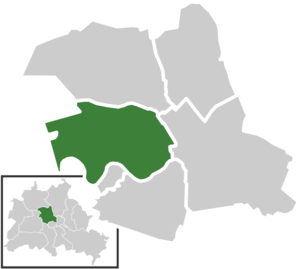
Moabit
Moabits beliggenhed i Berlin Mitte.
Moabit er et område i bydelen Mitte i Berlin, Tyskland. Området har ca. 75.000 indbyggere.